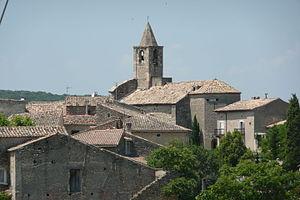
Saint-André-de-Roquepertuis.
Saint-André-de-Roquepertuis est une commune française située dans le département du Gard, en région Occitanie.